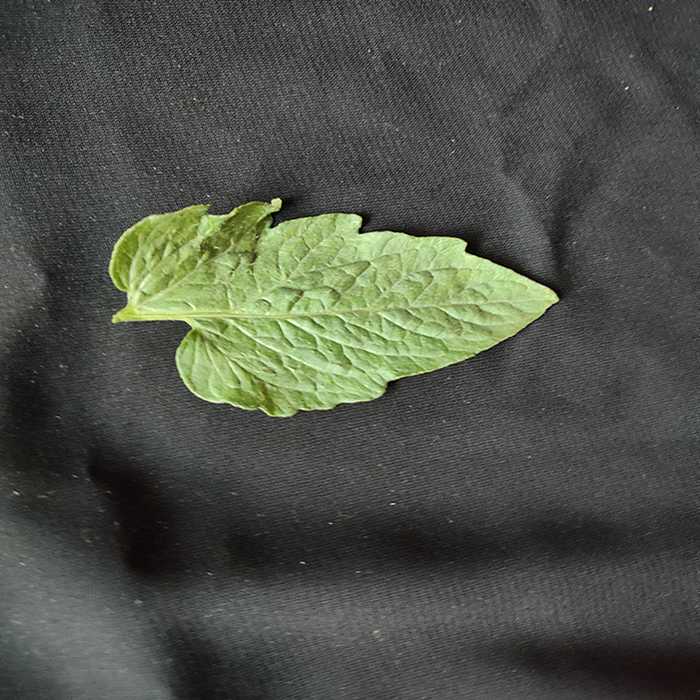
Plant: Tomato
Label: Tomato Fresh leaf